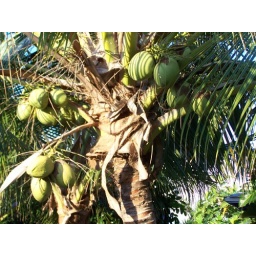
Abundant fruit in a lovely tree